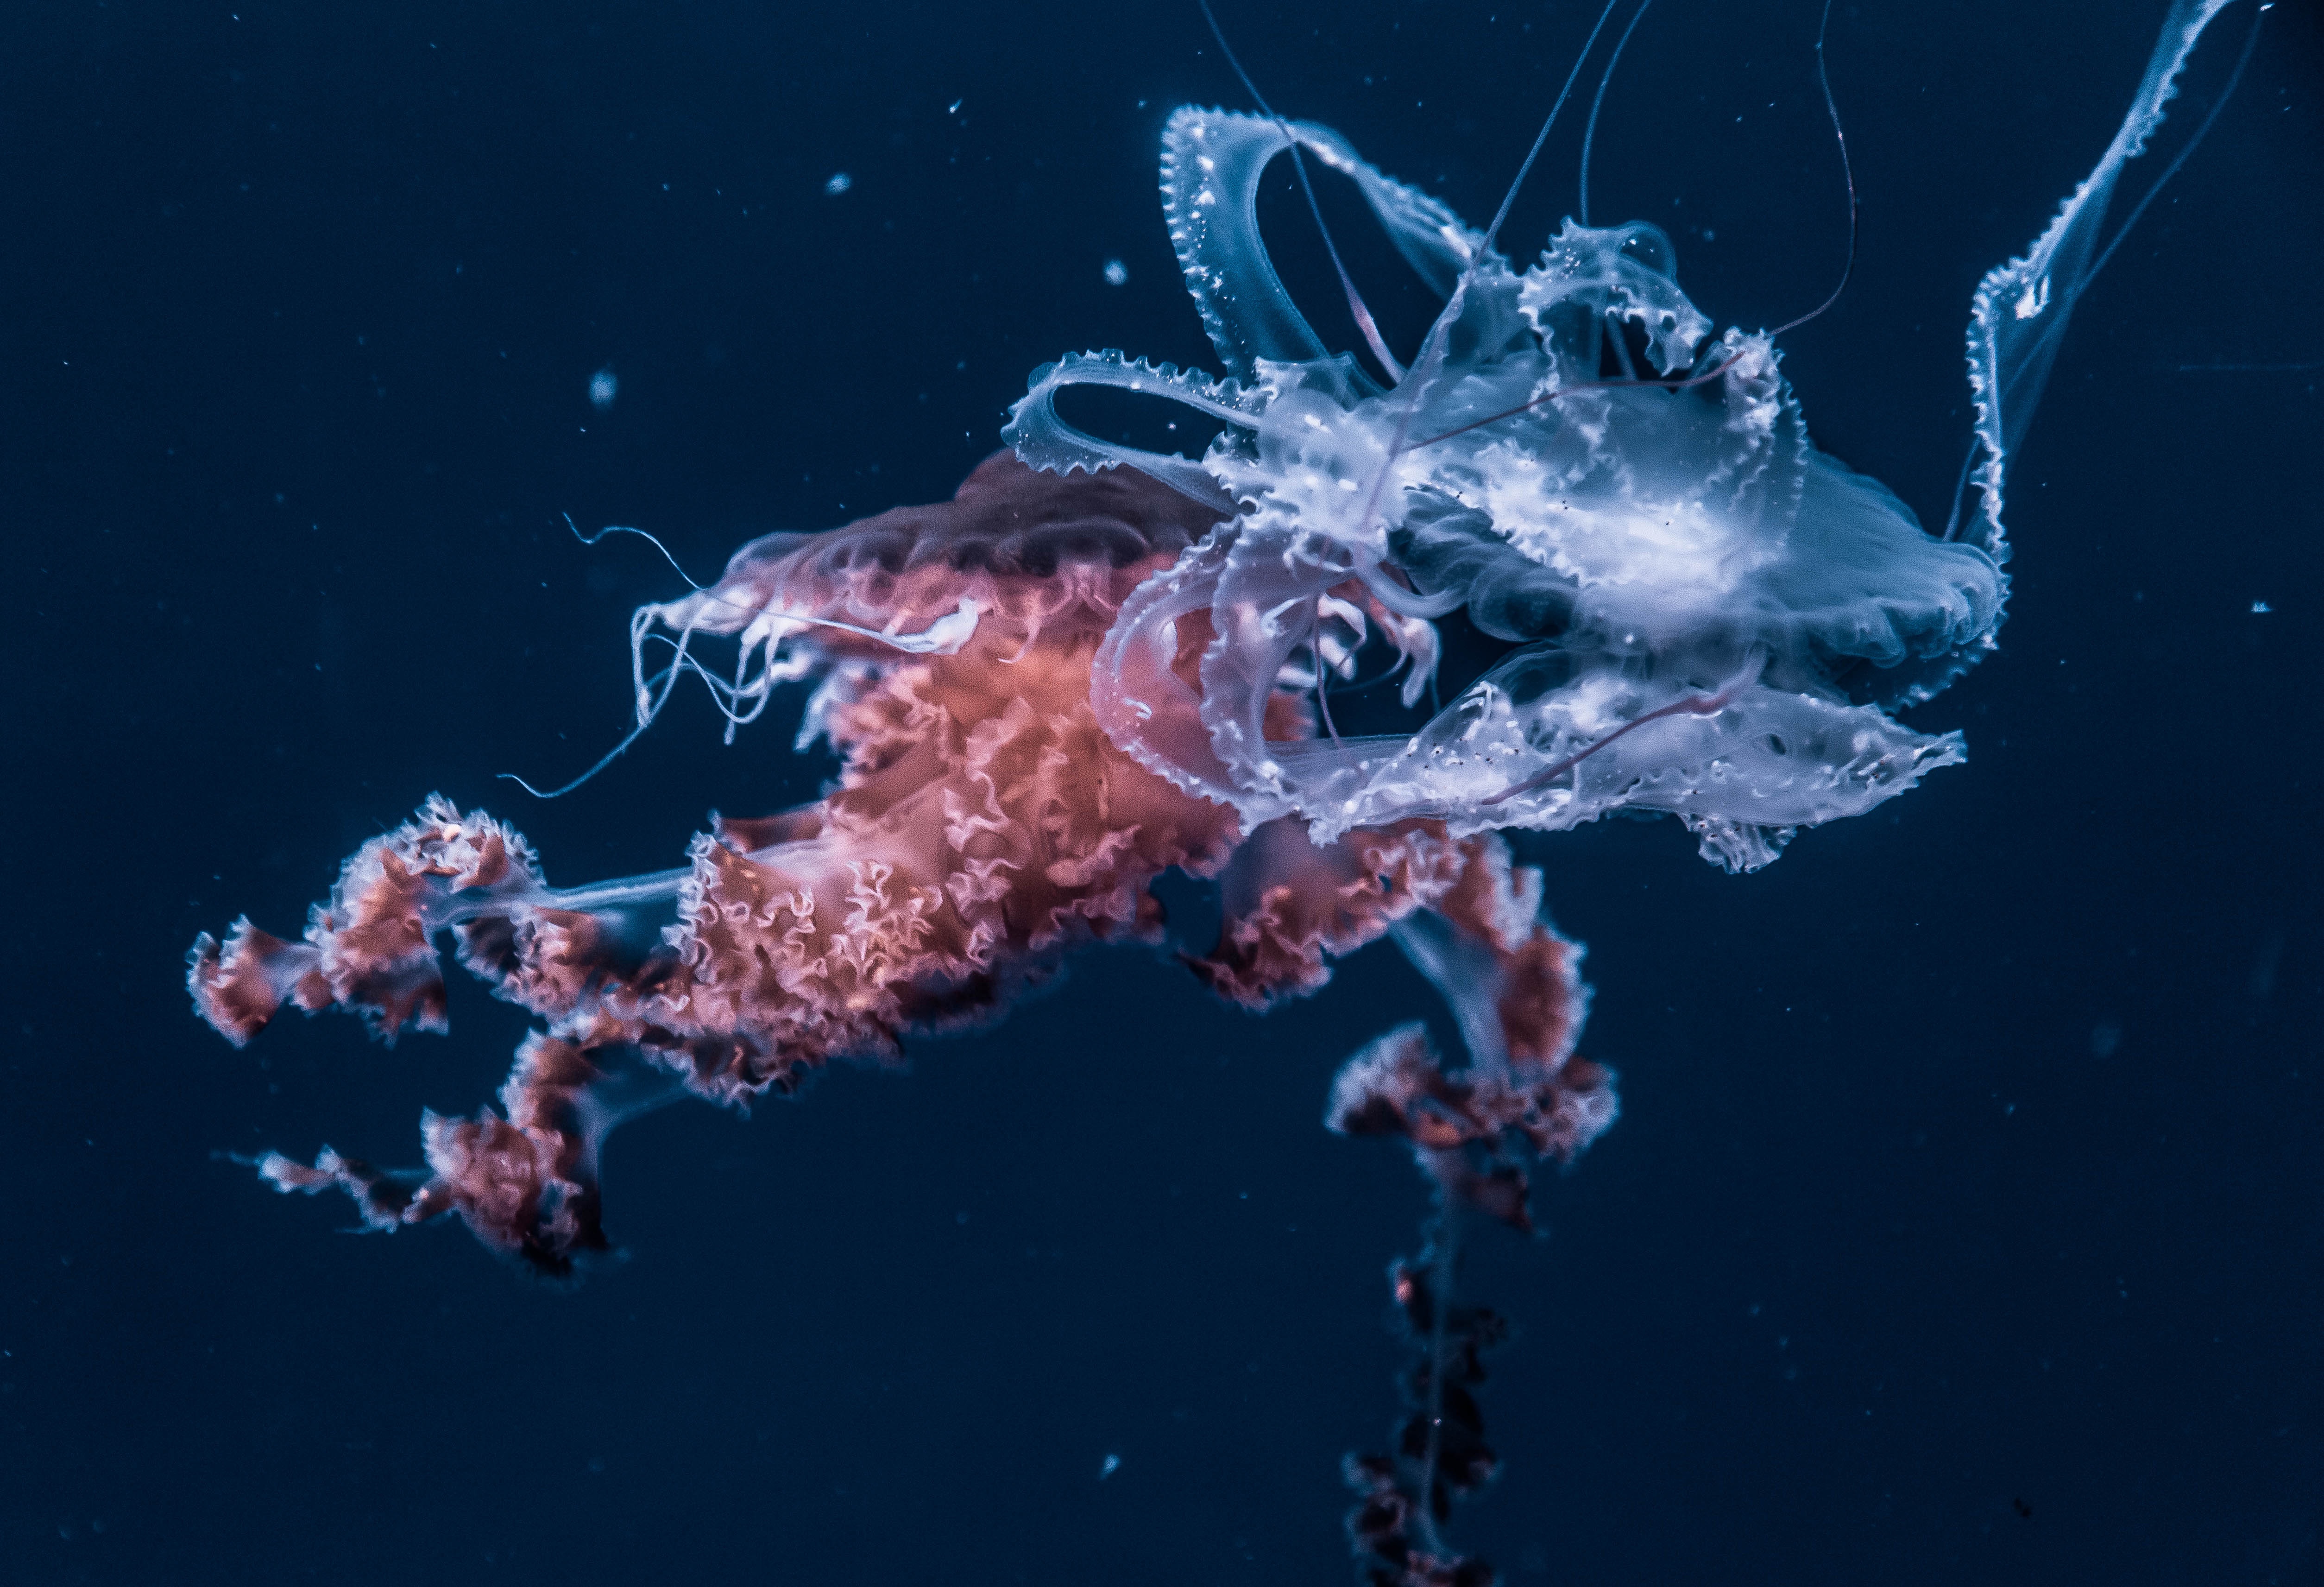
underwater, biology, fish, invertebrate, reef, zooplankton, screenshot, organism, marine biology, marine invertebrates, deep sea fish